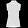
Label: T - shirt / top